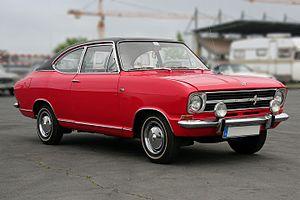
L'Opel Kadett B est une automobile produite par Opel de 1965 à 1973. Il s'agit de la seconde génération d'Opel Kadett depuis 1962 qui remplace la Kadett A, produite de 1962 à 1965.